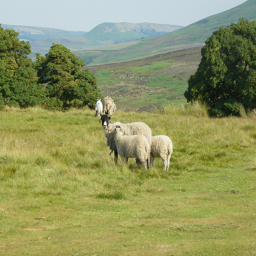
some white and black sheep are on some grass hills and trees
some sheep standing together while surrounded by some tall grass
A herd of sheep standing on a lush green hillside.
Several sheep are standing in a hilly field.
A small flock of sheep stands in a meadow.